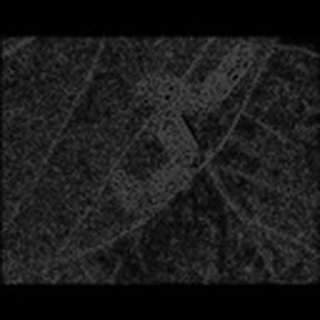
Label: cotton_army_worm